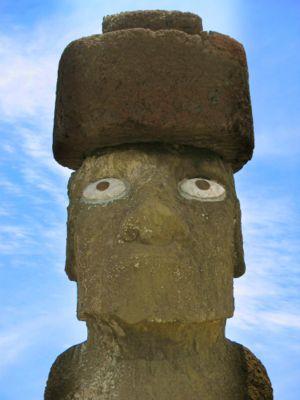
Moai / Sagn om moai
Moai ved Ahu Tahai, som den amerikanske arkæolog William Mullo har restaureret med øjne af koralkalk.
Moai er stenstatuer på Påskeøen. I de fleste tilfælde er statuerne monolitiske, dvs. at de er hugget ud af én enkelt stenblok, men nogle har en ekstra, særskilt stenpukau anbragt oven på hovedet. Der er pt. registreret 887 Moai, som er fordelt rundt på hele øen. De fleste moai blev hugget ud af klippen ved Rano Raraku, hvor der findes næsten 400 andre moai i forskellige stadier af fuldførelse. Stenbruddet dér ser ud til at være opgivet med ét slag, for man finder halvt udhuggede statuer, som er efterladt i klippen. Næsten alle de færdige moai blev væltet af øens indfødte beboere i den periode, der fulgte, efter at statuerne var opstillet. Som regel bliver de betegnet som "hoveder", men mange moai har skuldre, arme og kroppe, som er blevet begravet i årenes løb.